John Biglow

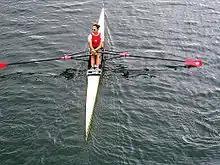
Rower in a single scull

He won bronze medals both at the 1981 and 1982 World Rowing Championships in Lucerne.